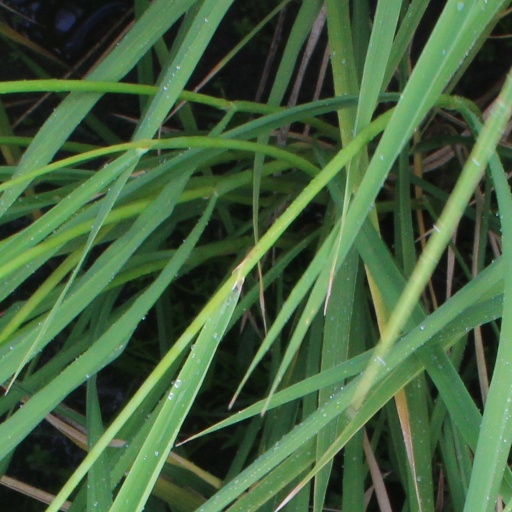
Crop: rice